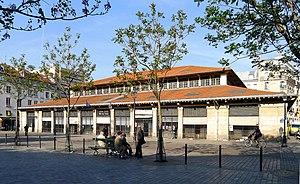
Place d'Aligre (marché Beauvau) - Paris XII
Le marché Beauvau est un marché couvert situé dans le 12ᵉ arrondissement de Paris, en France.
Louis-Ambroise Dubut, né en 1769 à Paris et mort le 8 septembre 1845, est un architecte et dessinateur français.
Les panneaux « Histoire de Paris » sont des panneaux d'information installés dans les rues de Paris devant certains des monuments parisiens.